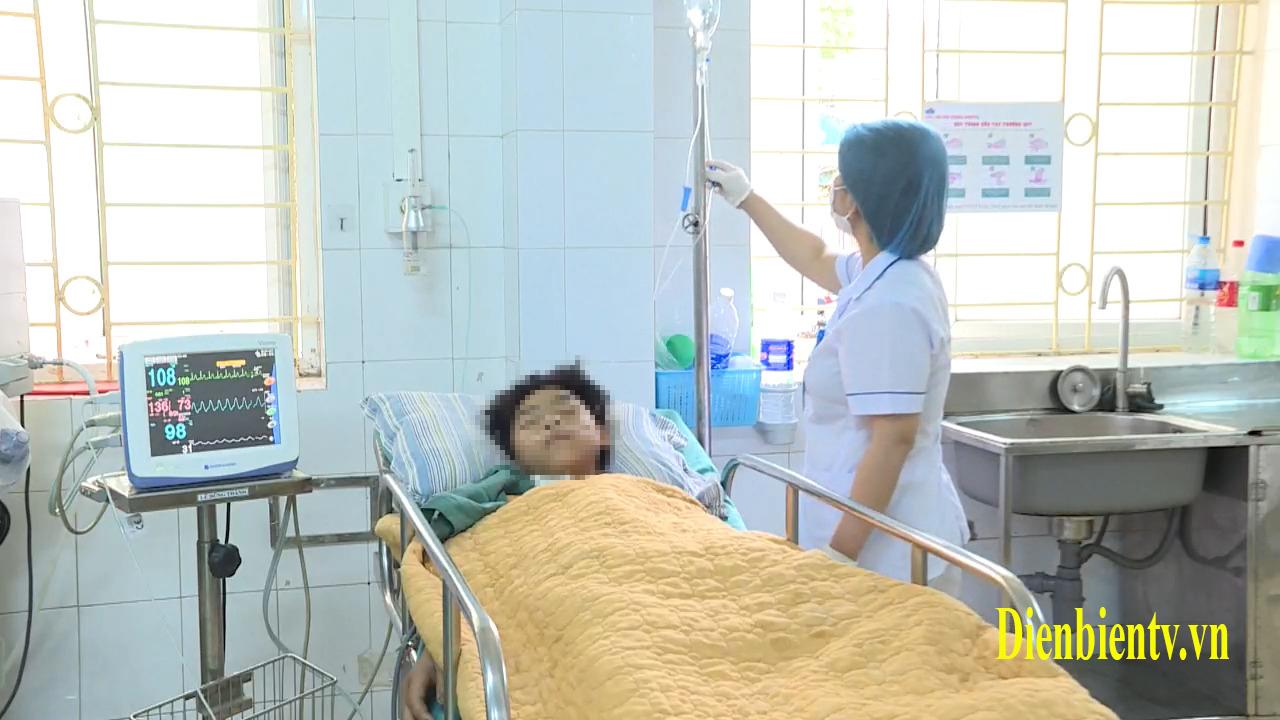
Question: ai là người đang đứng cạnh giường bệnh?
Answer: nữ y tá đang đứng cạnh giường bệnh